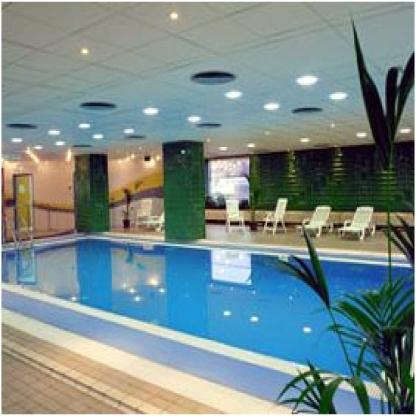
Scene: Indoor